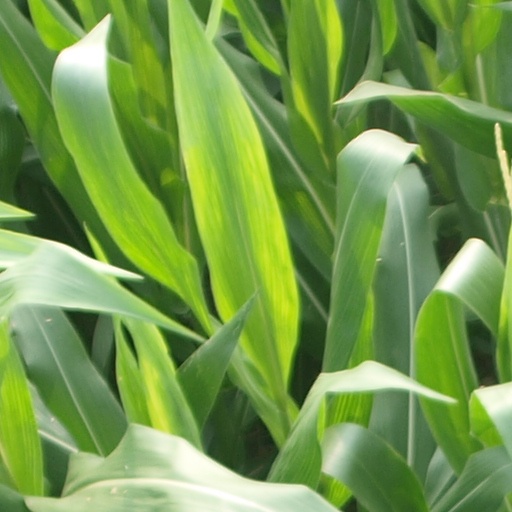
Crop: maize; corn